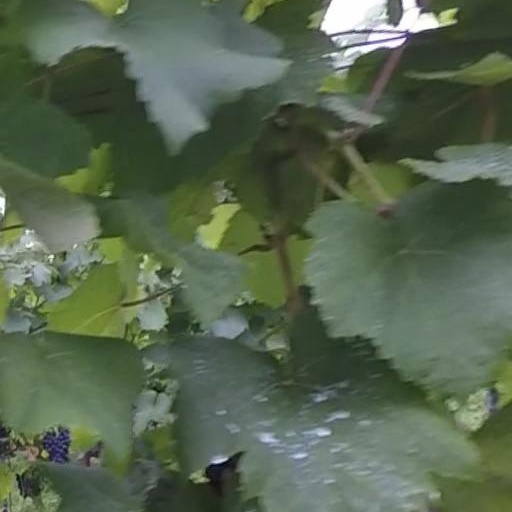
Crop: grape